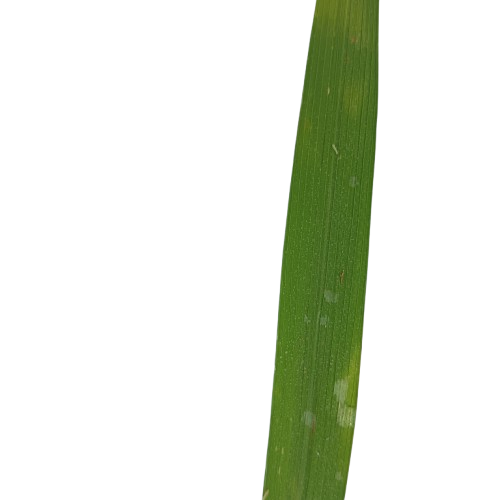
Label: Healthy